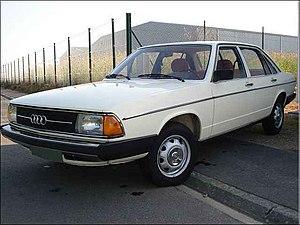
Claus Luthe était un designer automobile Allemand. Il a conçu des modèles importants pour les constructeurs allemand NSU et BMW et est considéré comme l'un des plus grands designers automobile du XXᵉ siècle.